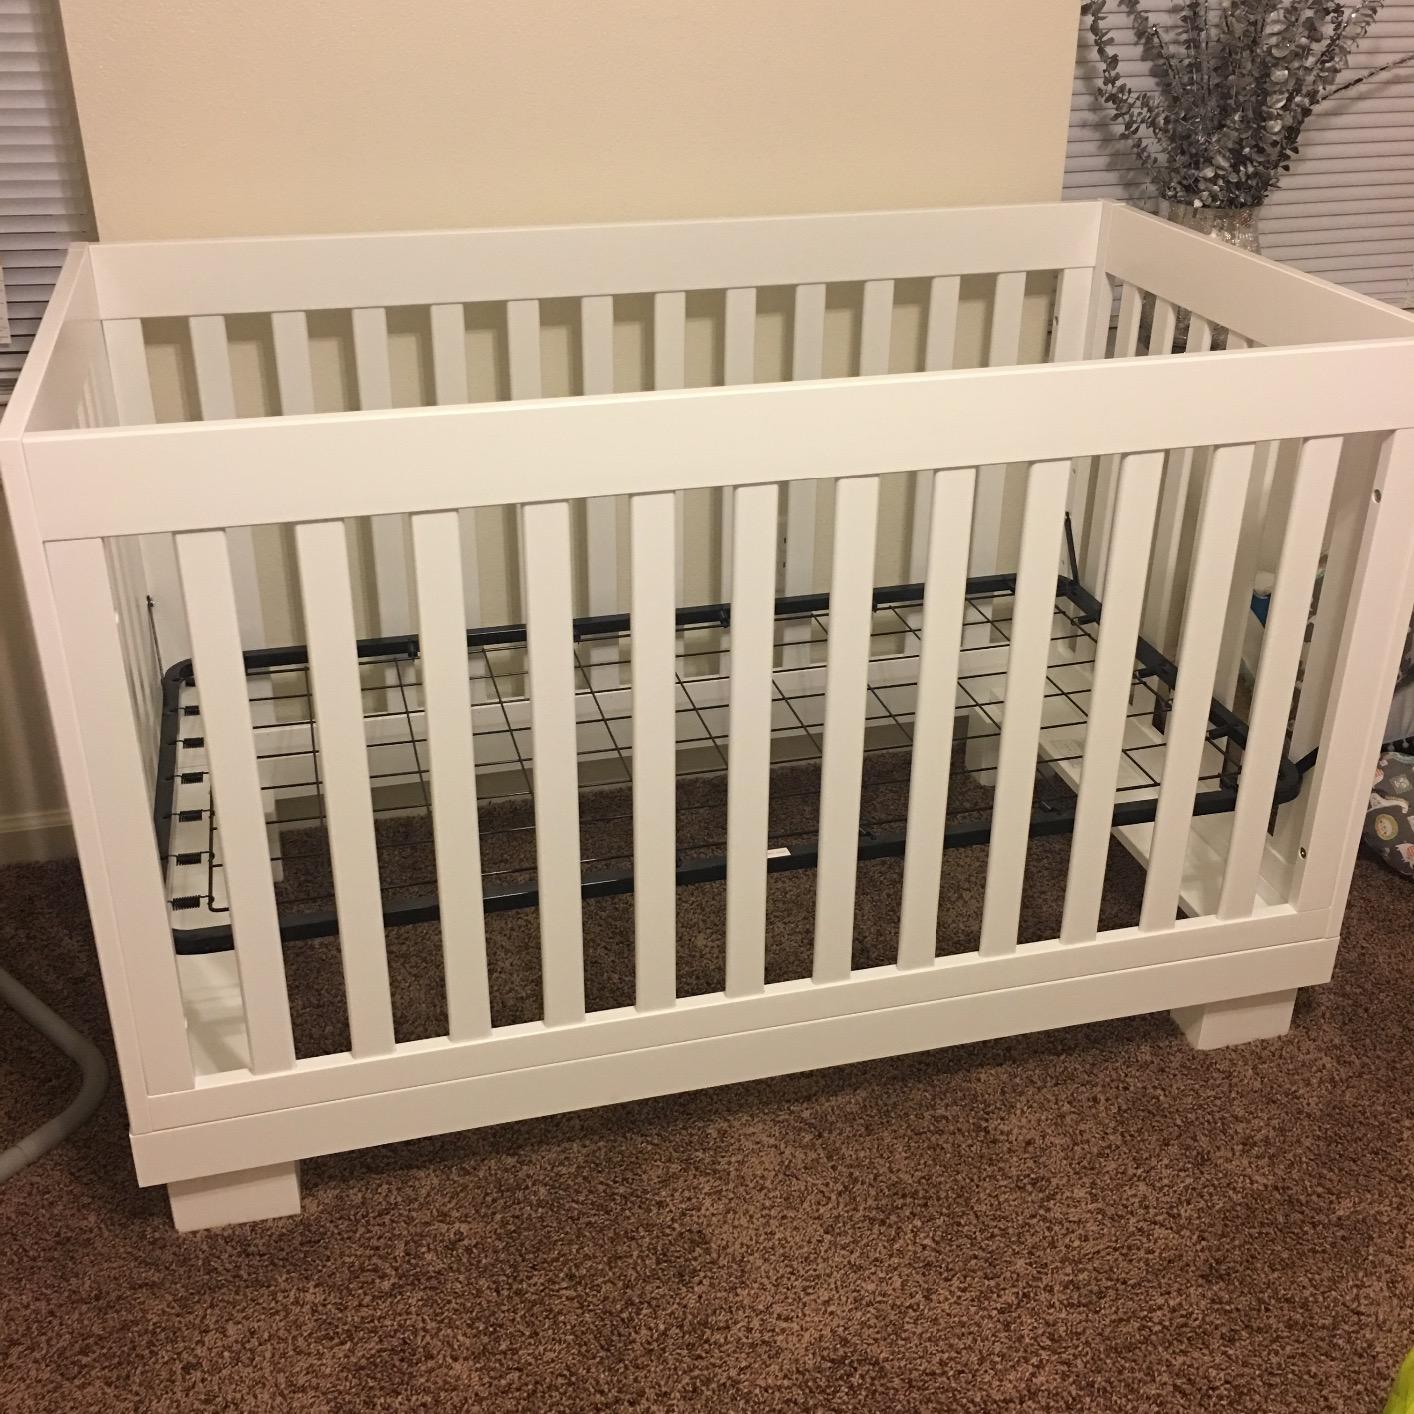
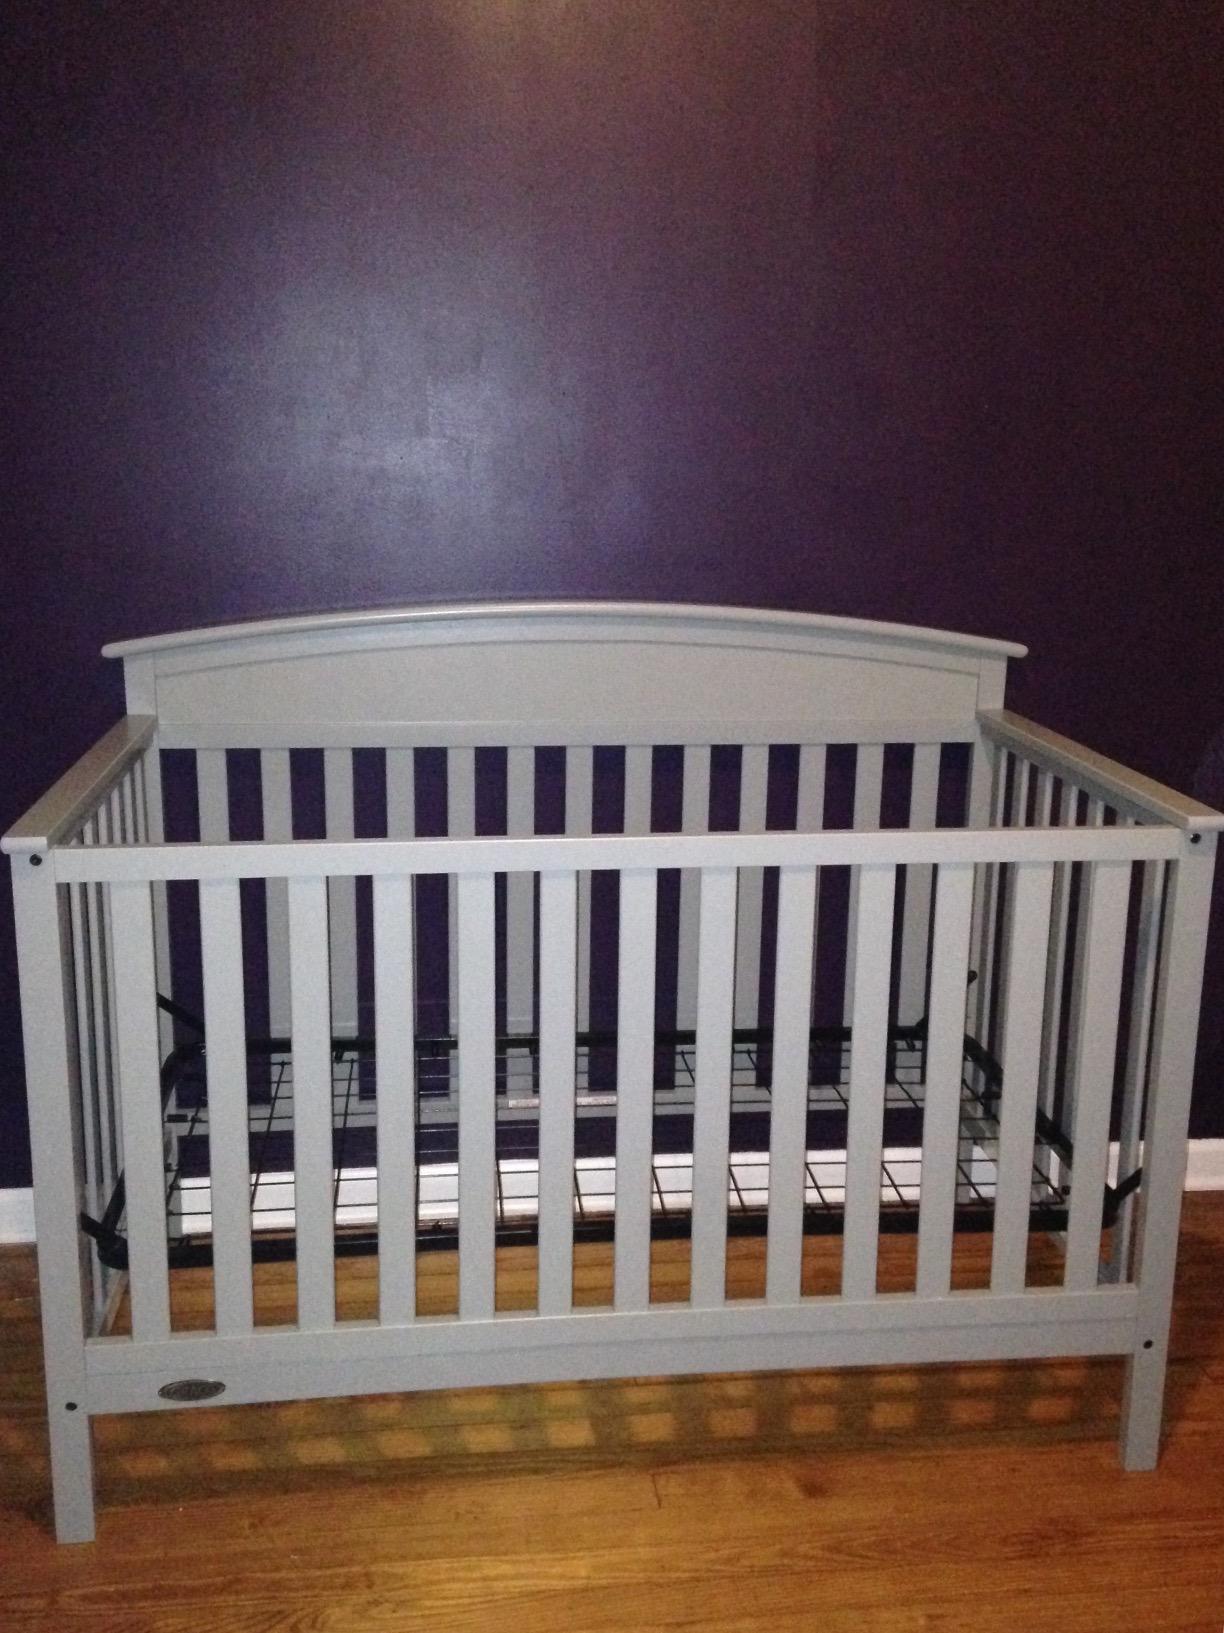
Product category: products_crib
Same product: no